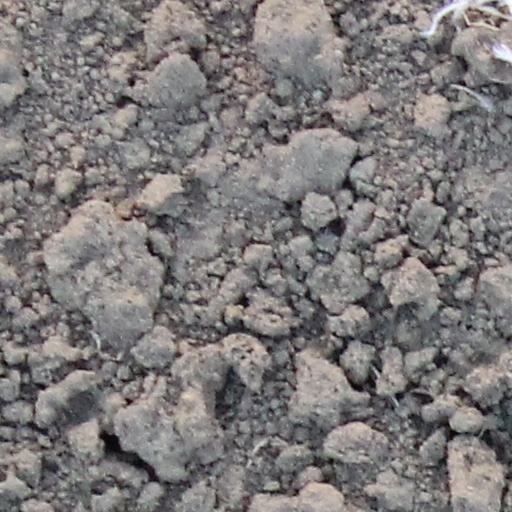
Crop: wheat